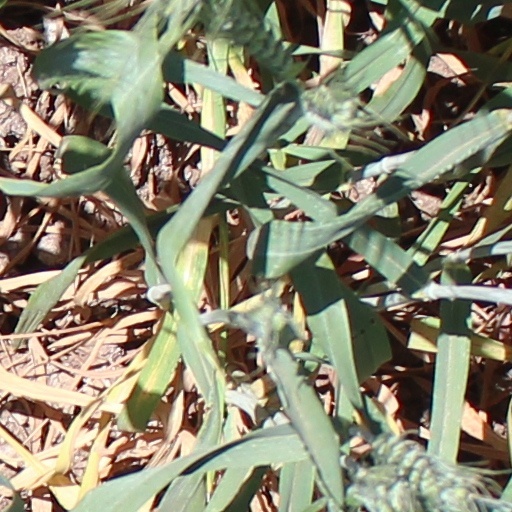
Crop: wheat